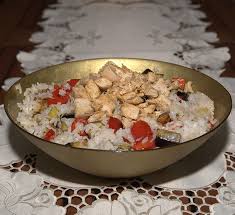
Yemek: pirinc_pilavi